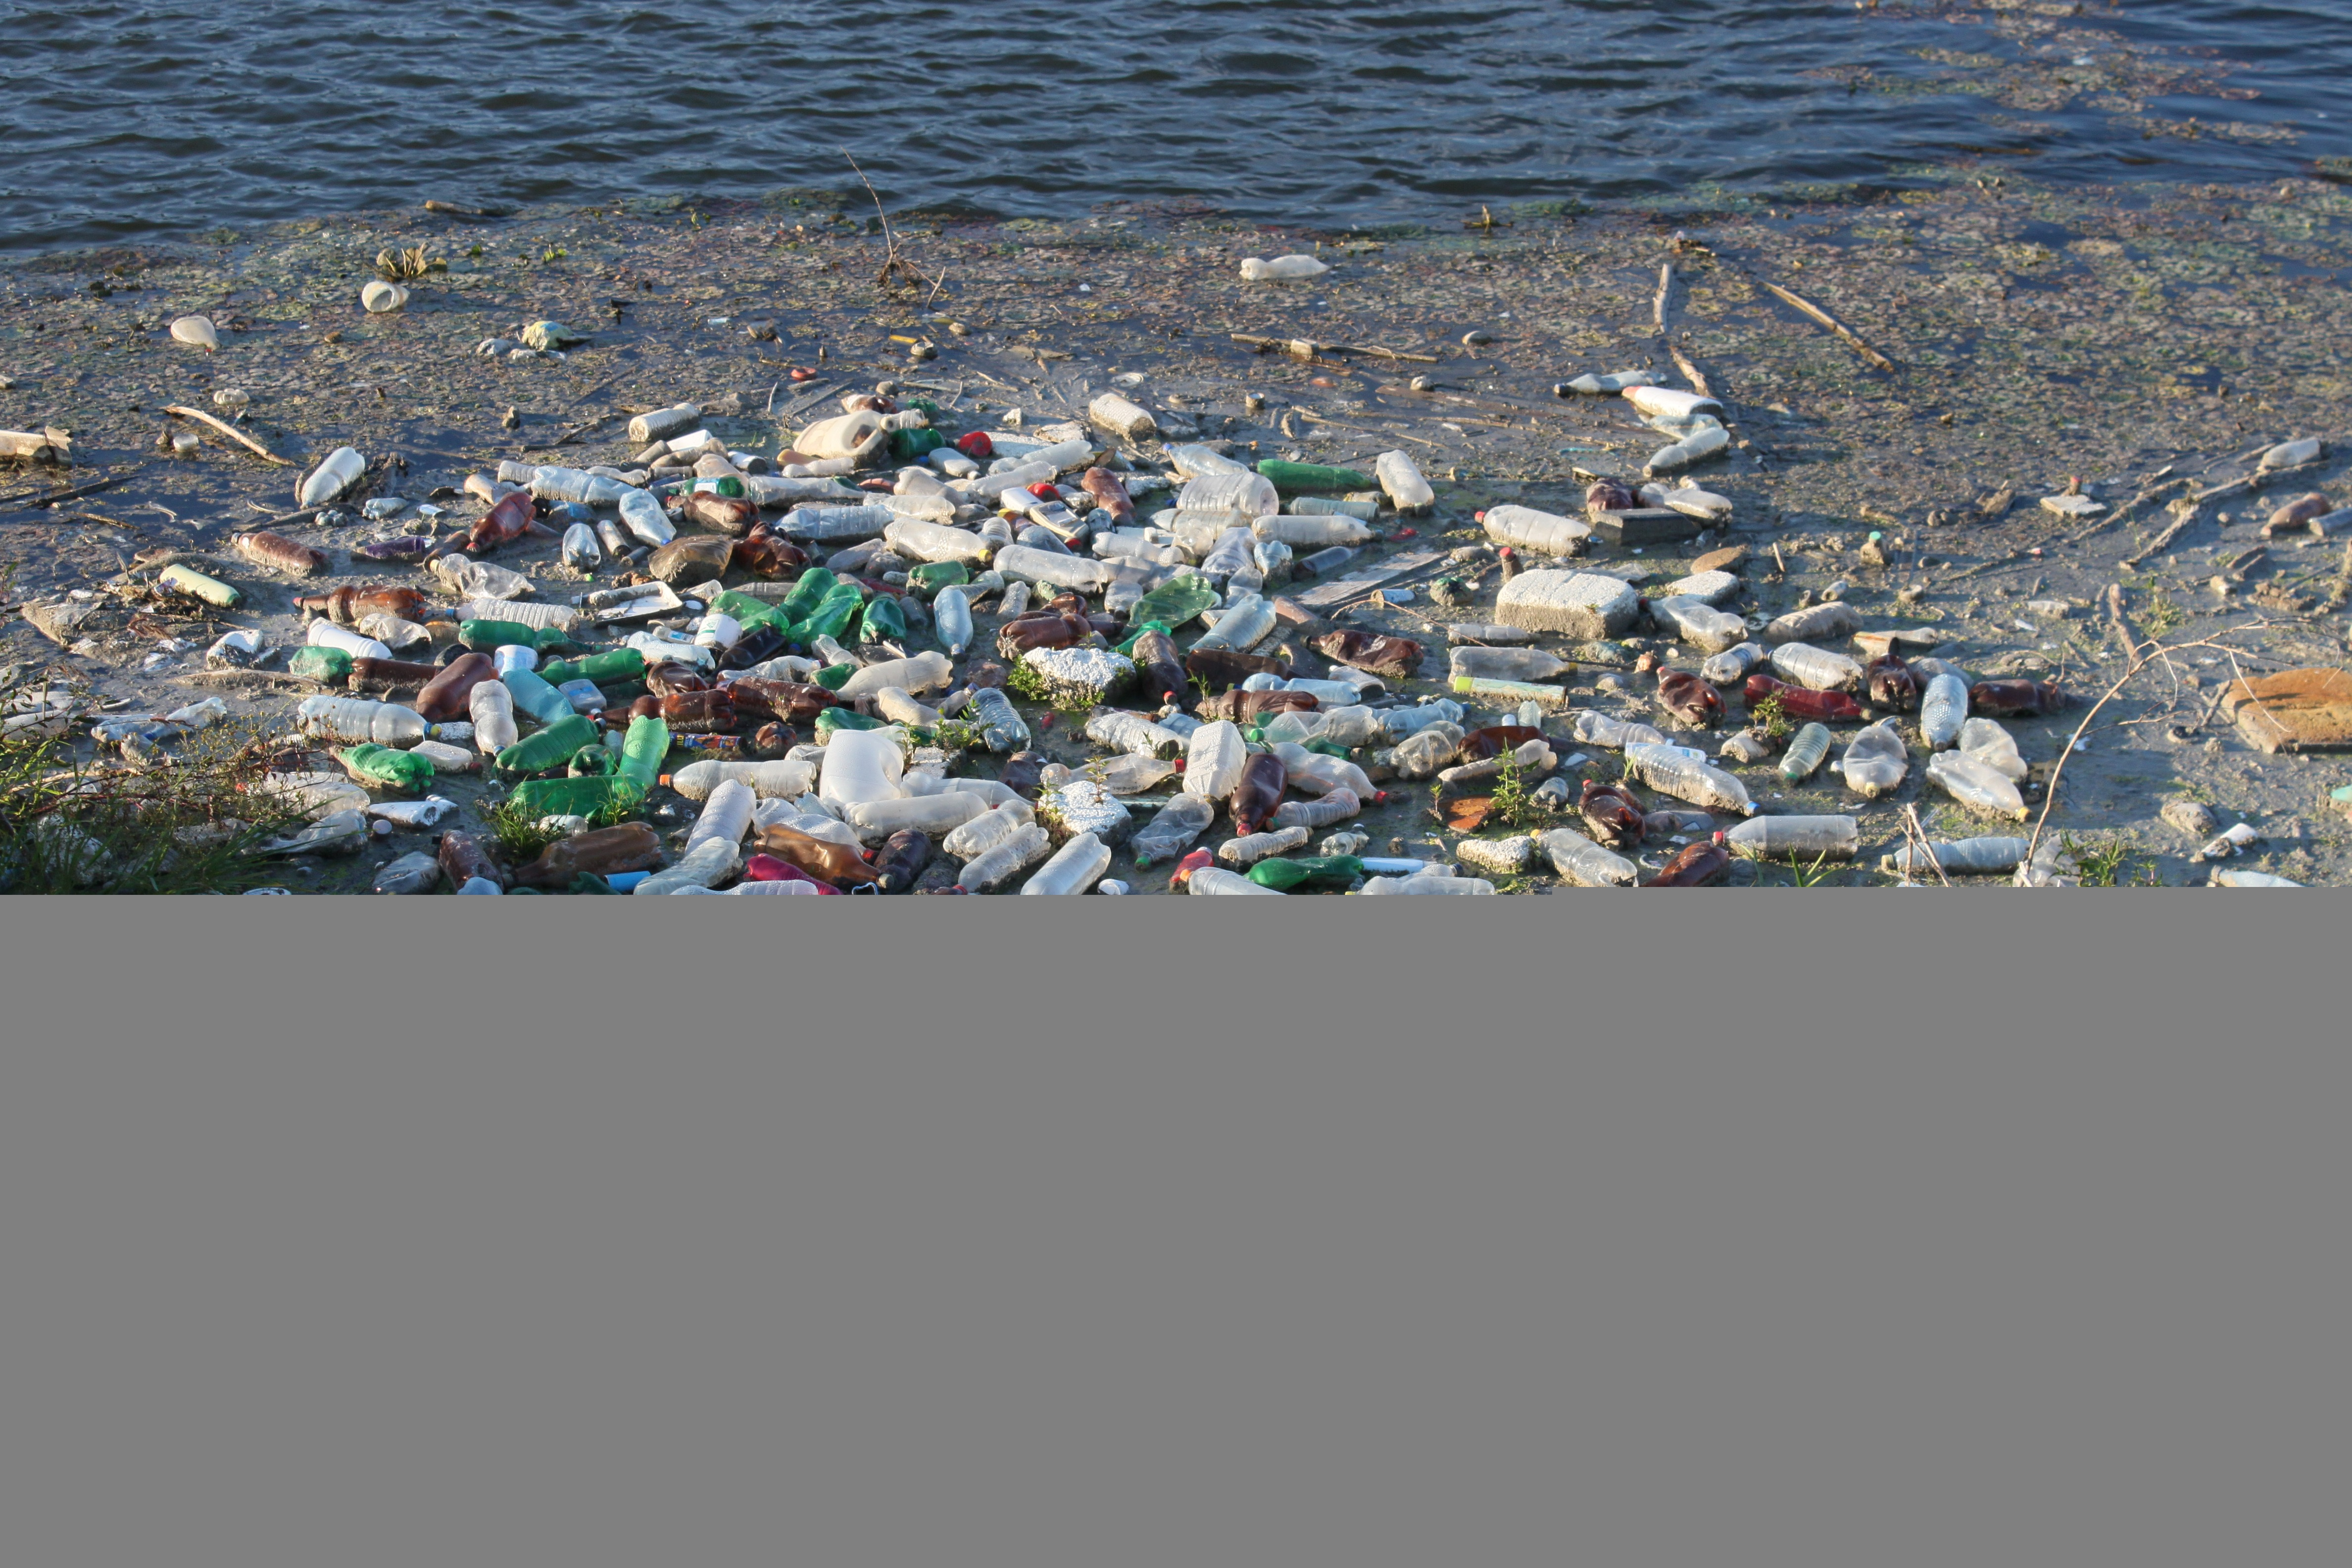
water, nature, plastic, river, floating, rubbish, bottles, waste, trash, dump, garbage, pollution, man made